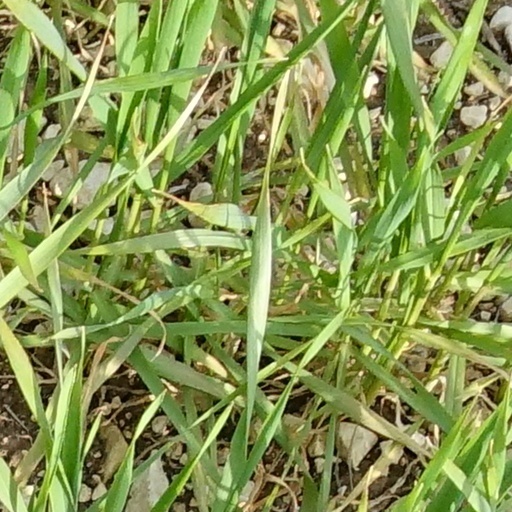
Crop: wheat